Describe the emotion expressed in this image:  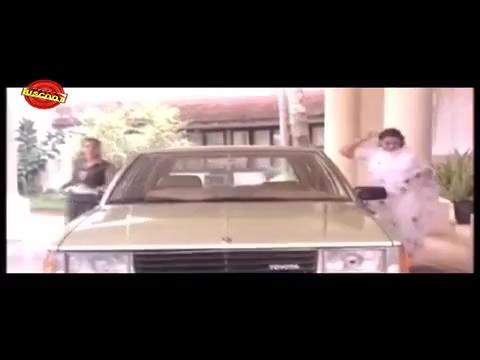
This person displays Pain, valence and arousal with low intensity.